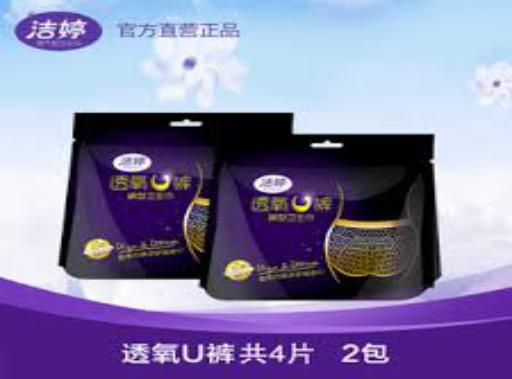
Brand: ladycare
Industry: Necessities